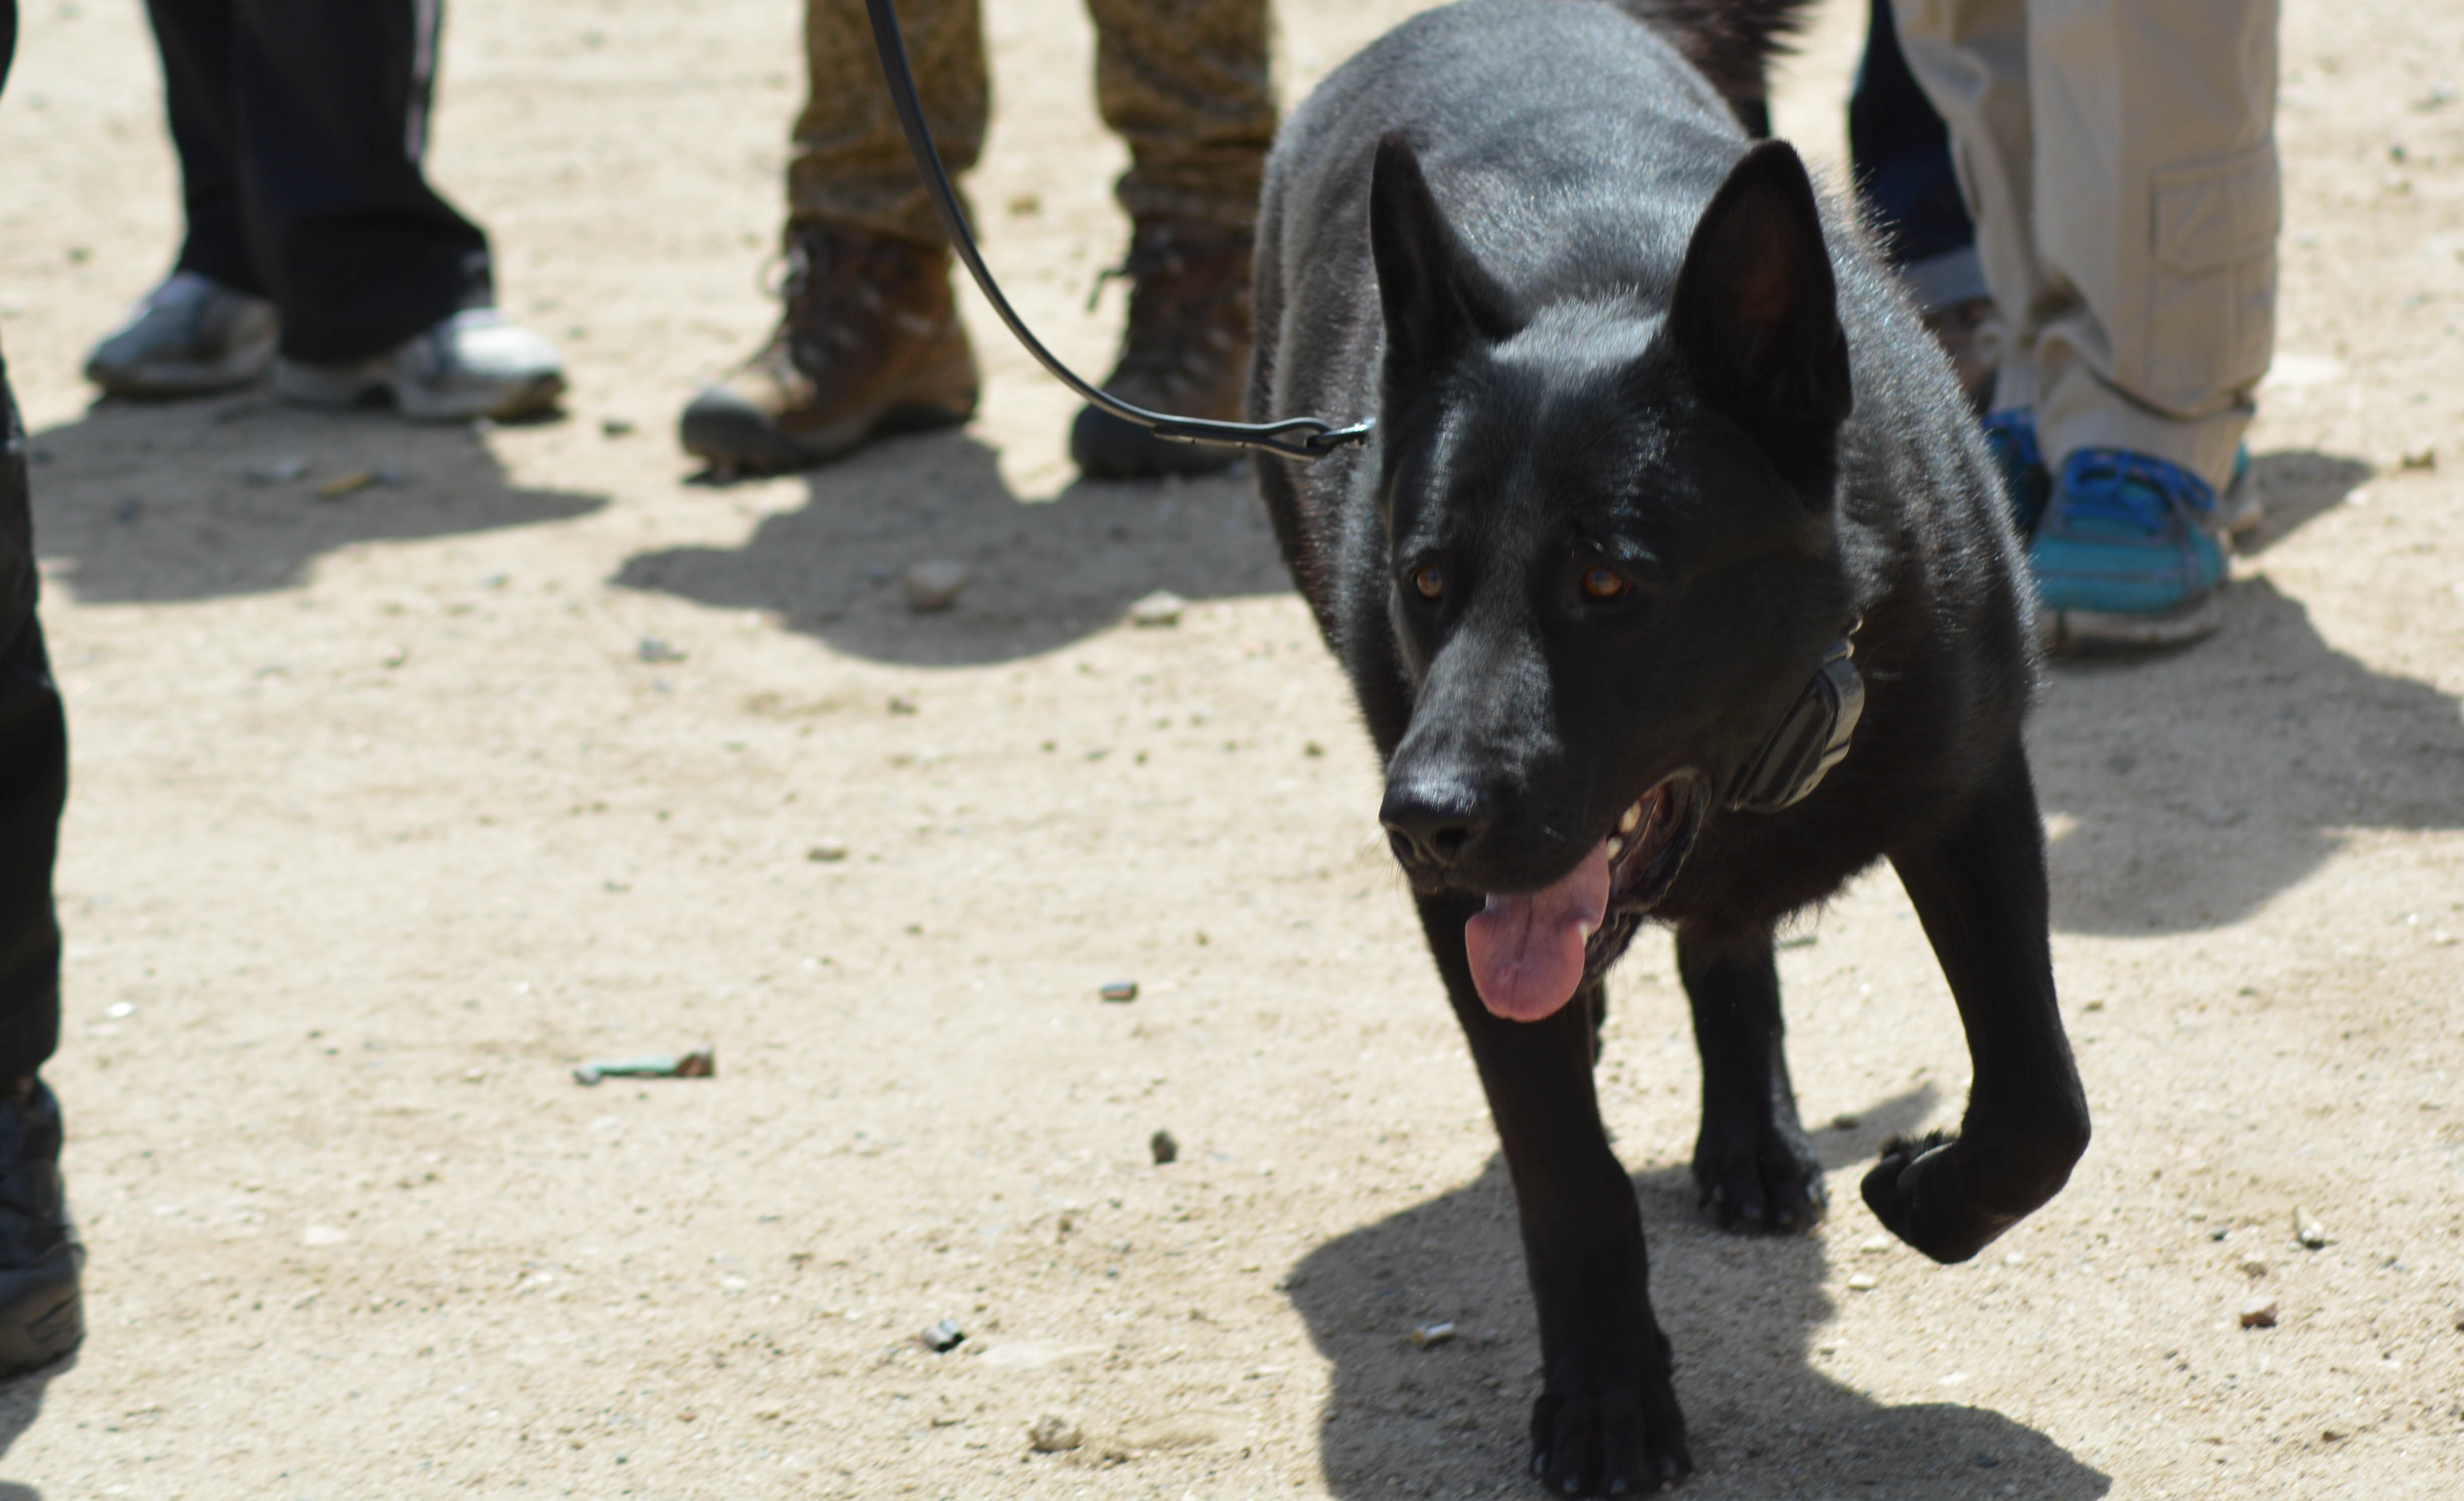
dog, mammal, black, vertebrate, street dog, dog like mammal